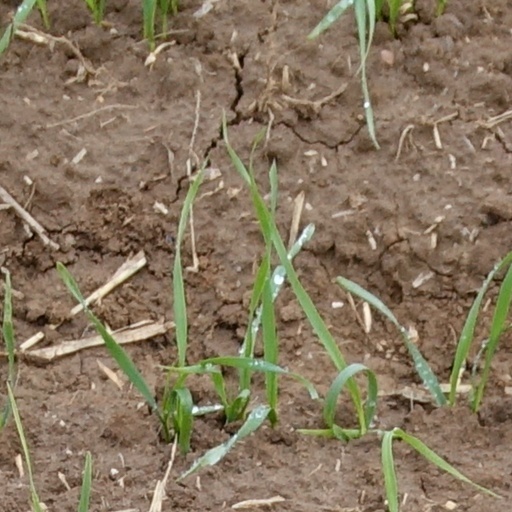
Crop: wheat